All Star Racing 2

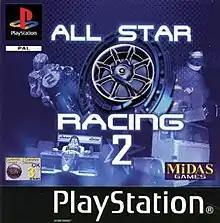
European packaging artwork

All Star Racing 2 is a racing game for the PlayStation. It was developed by Kung Fu Games and published in North America by Mud Duck Productions and in Europe by Midas Interactive Entertainment. It is the sequel to All Star Racing which released in 2002.